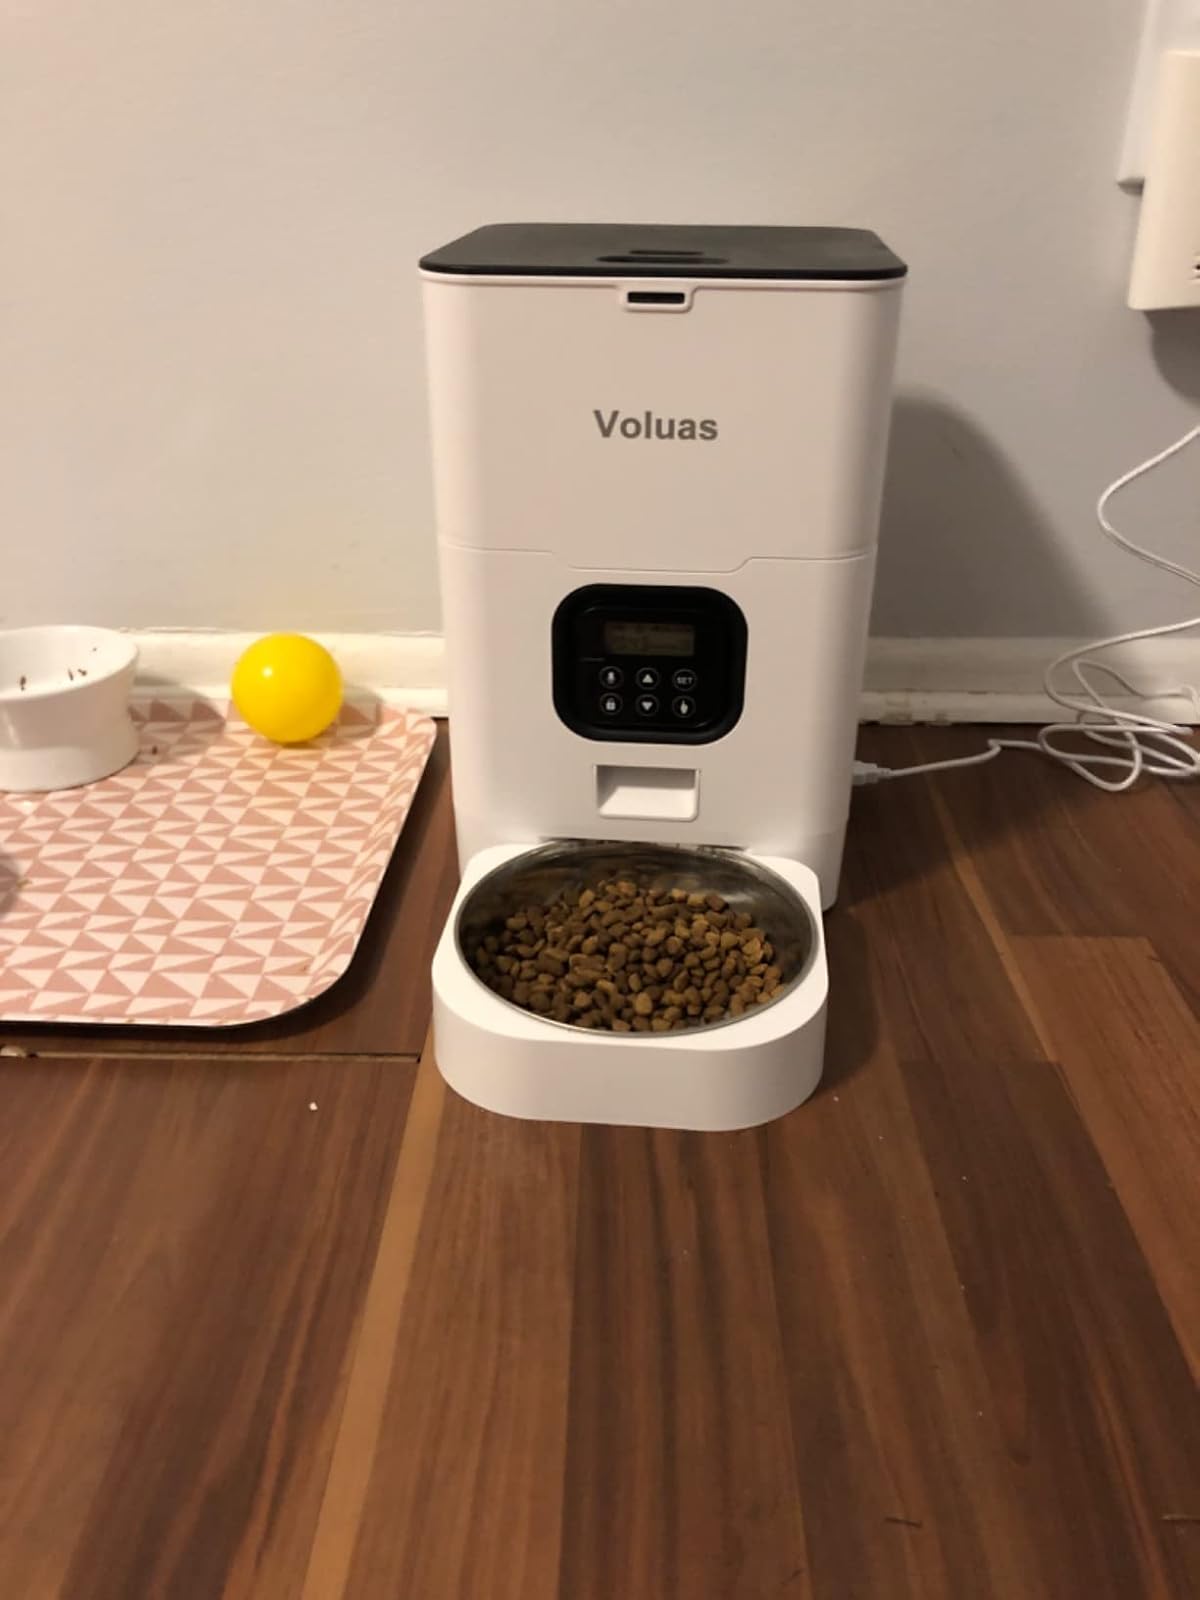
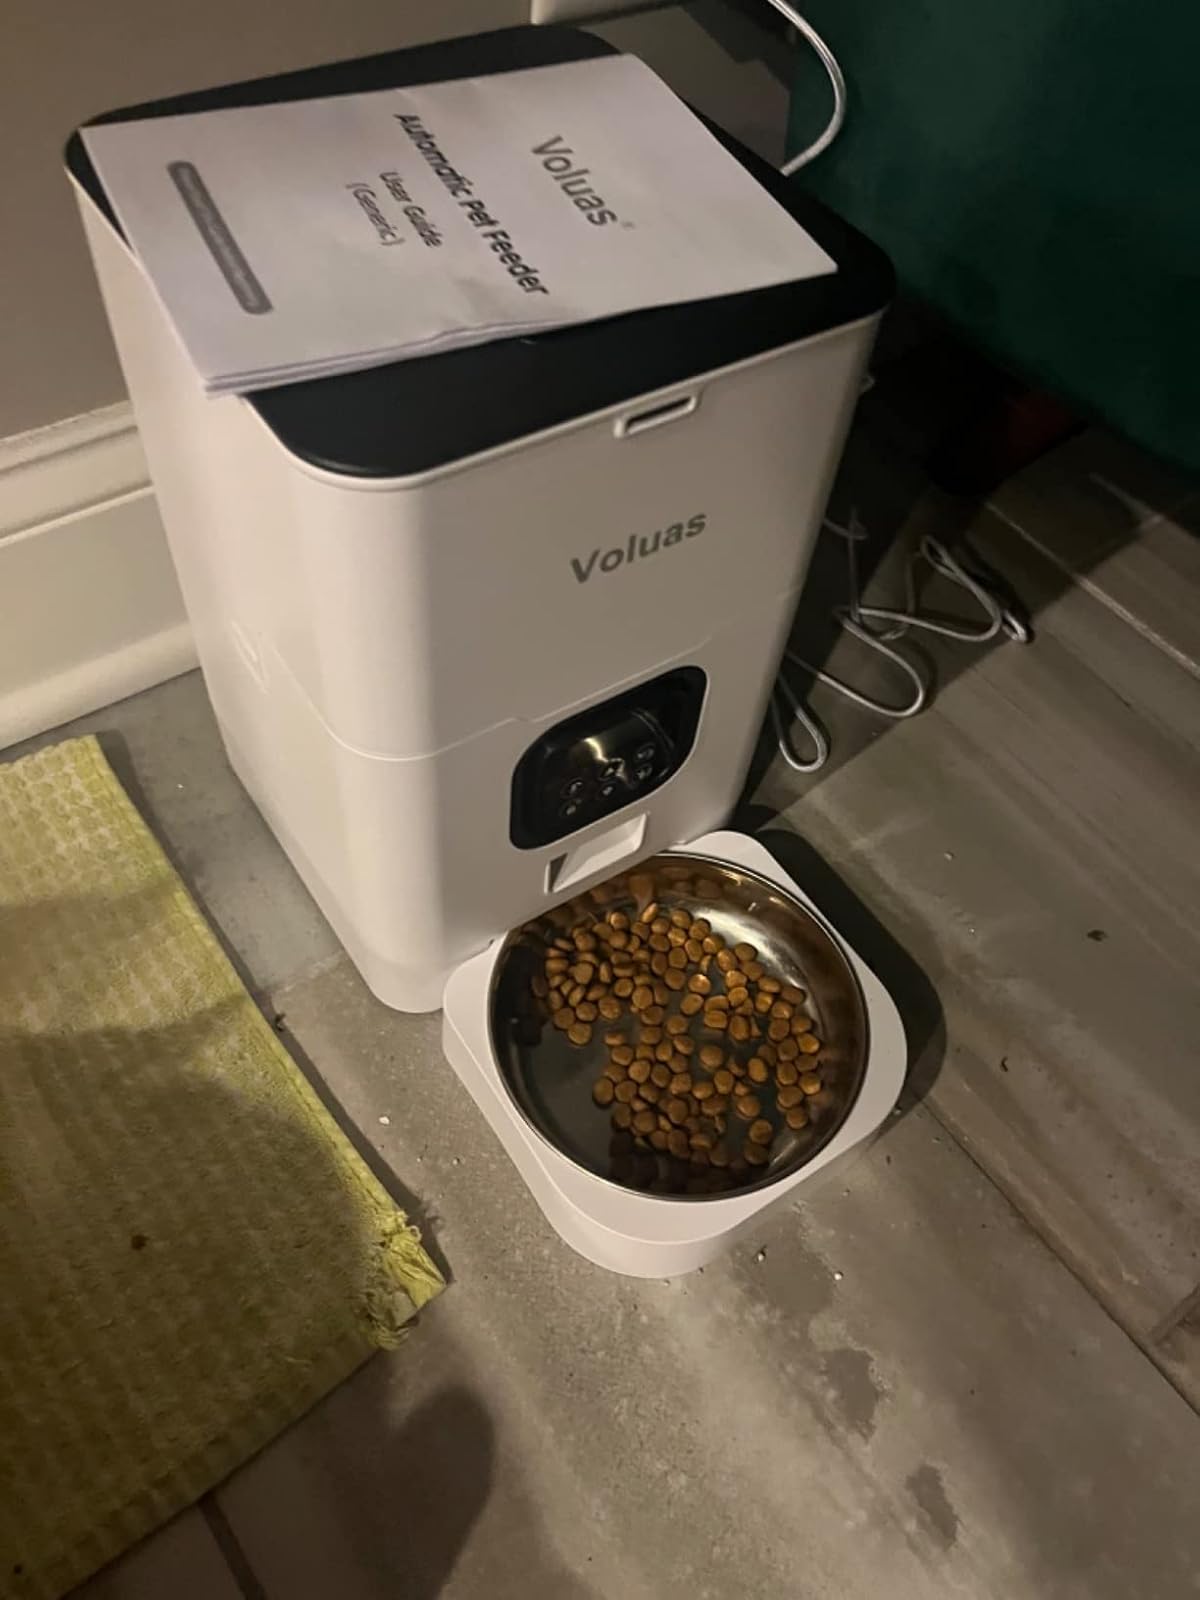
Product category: items_feeder
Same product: yes